Serviceton railway station

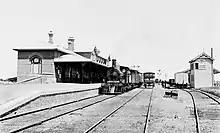
Victorian Railways mixed train at Serviceton station in the 1910s

The Adelaide-Wolseley line was extended from Bordertown in South Australia on 19 January 1887 coinciding with the opening of the line from Dimboola in Victoria.